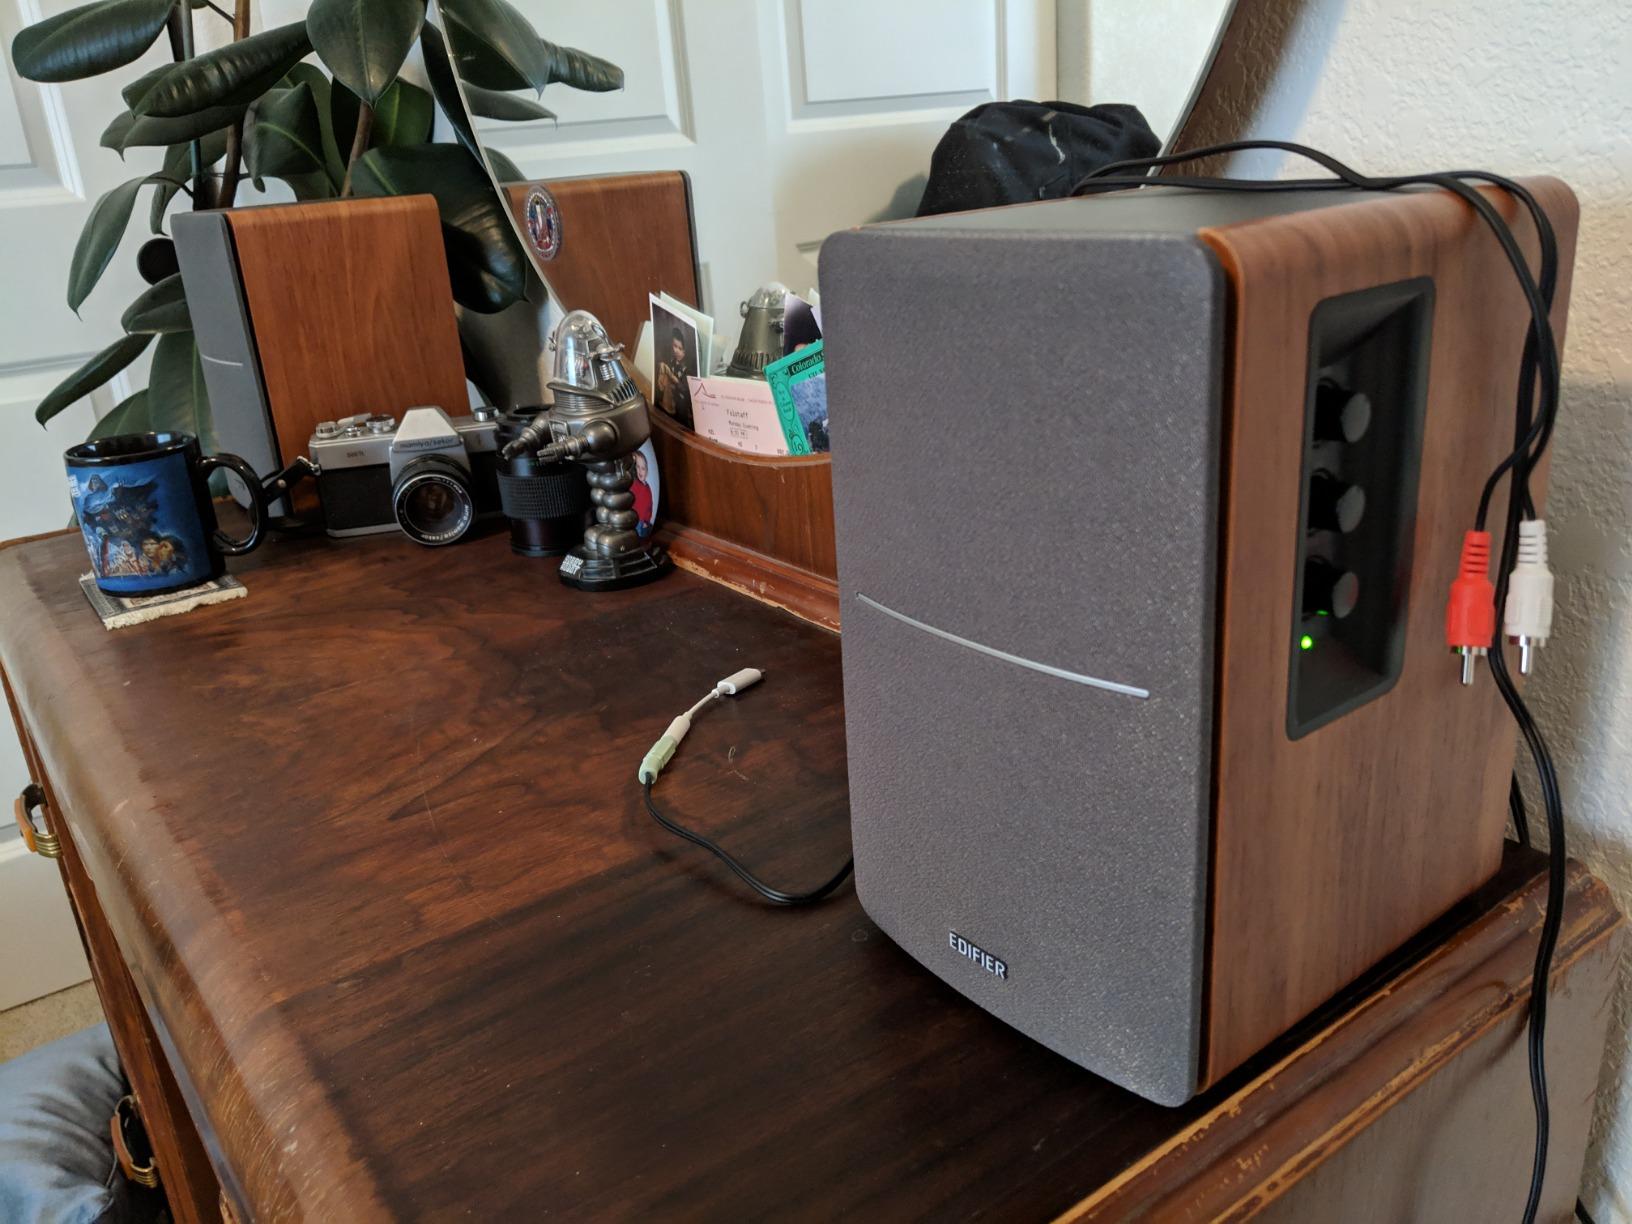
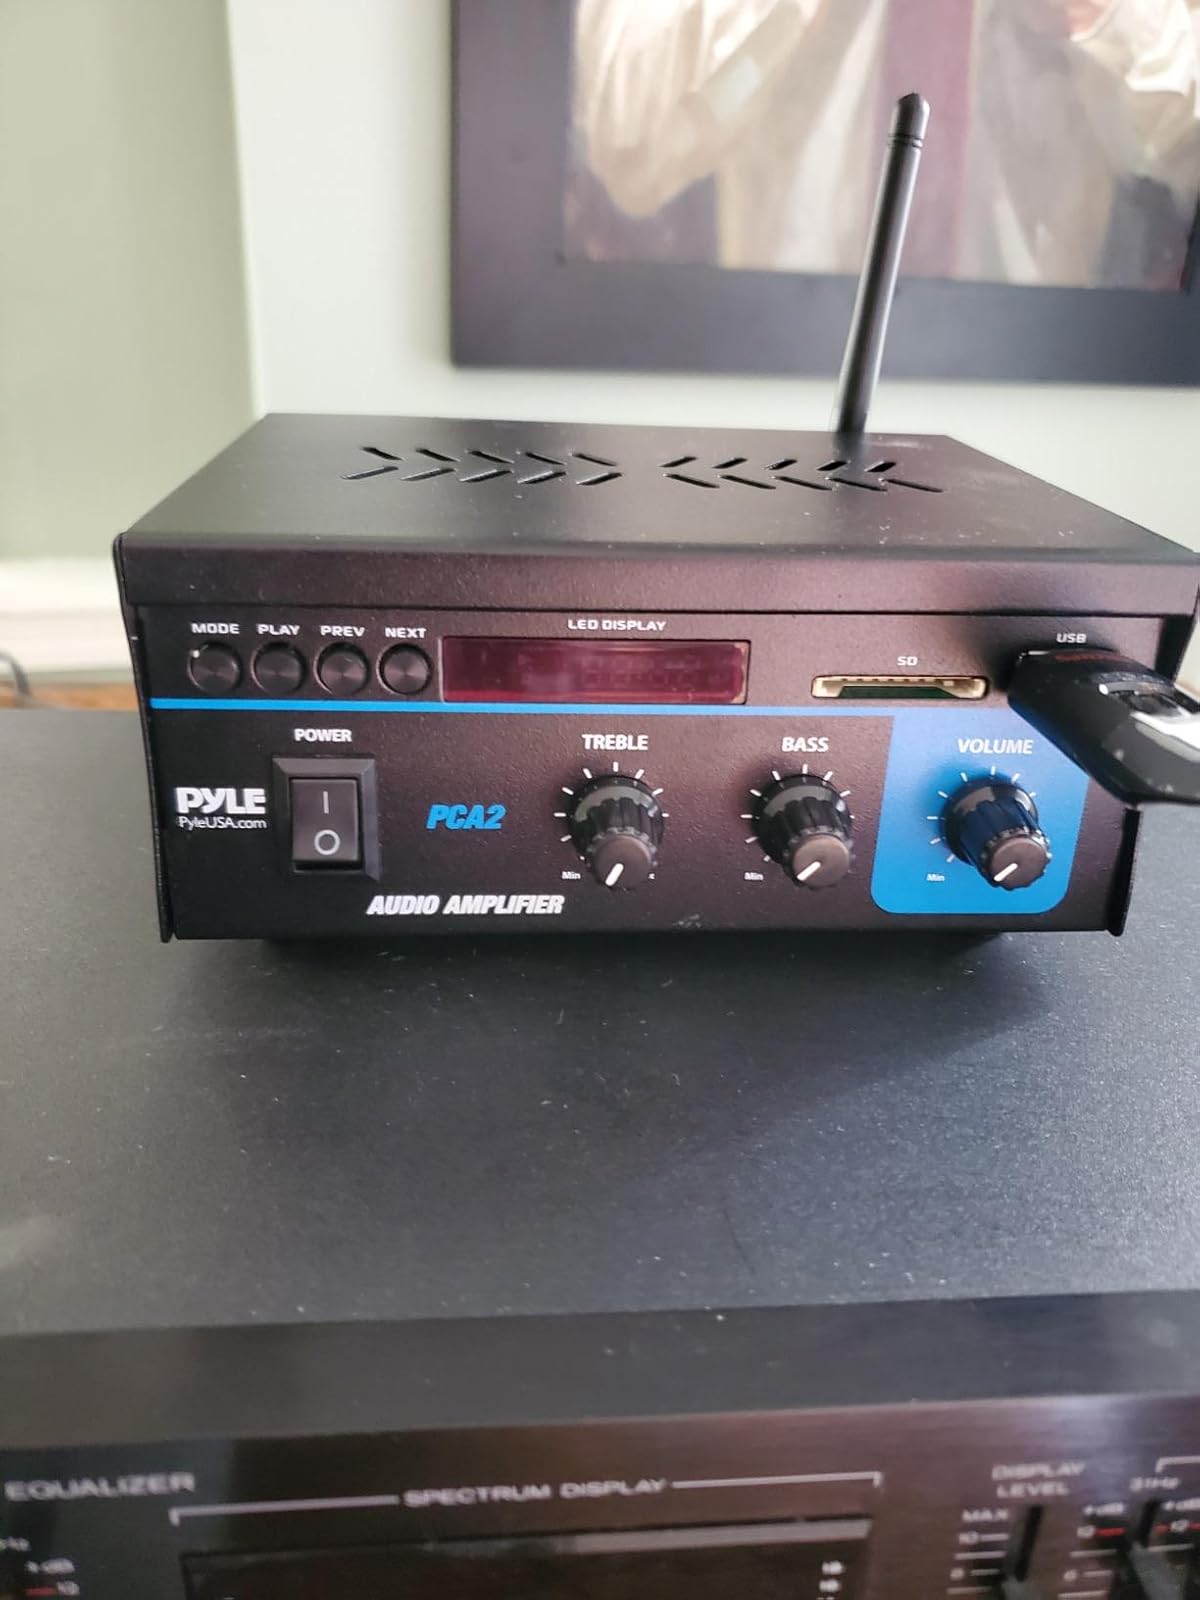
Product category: speaker
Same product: no